Blount Island Command

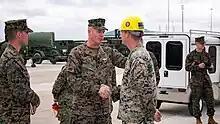
Marines at BICmd

The base is responsible for the planning, coordination and execution of logistics procedures of the "MPF". The ships are used in various operations. They are loaded and sent to the ocean, where they wait for their destination. Each operation may have a military or a humanitarian purpose. All this work is handled by over 1000 civilians, led by 250 military troops. Once an operation is complete, the ship gets back to the base, is loaded again and heads back to the ocean for new orders. It is a continuous cycle.